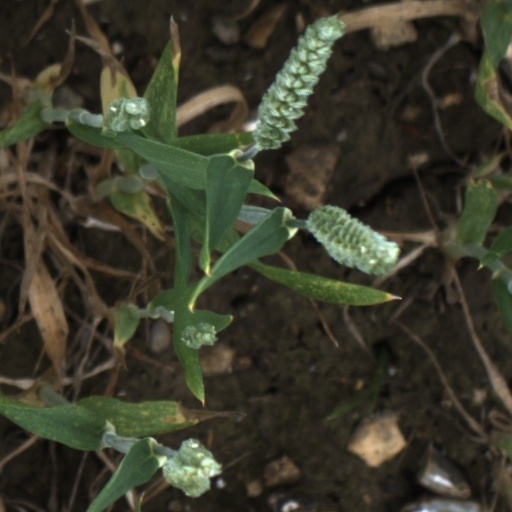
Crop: wheat